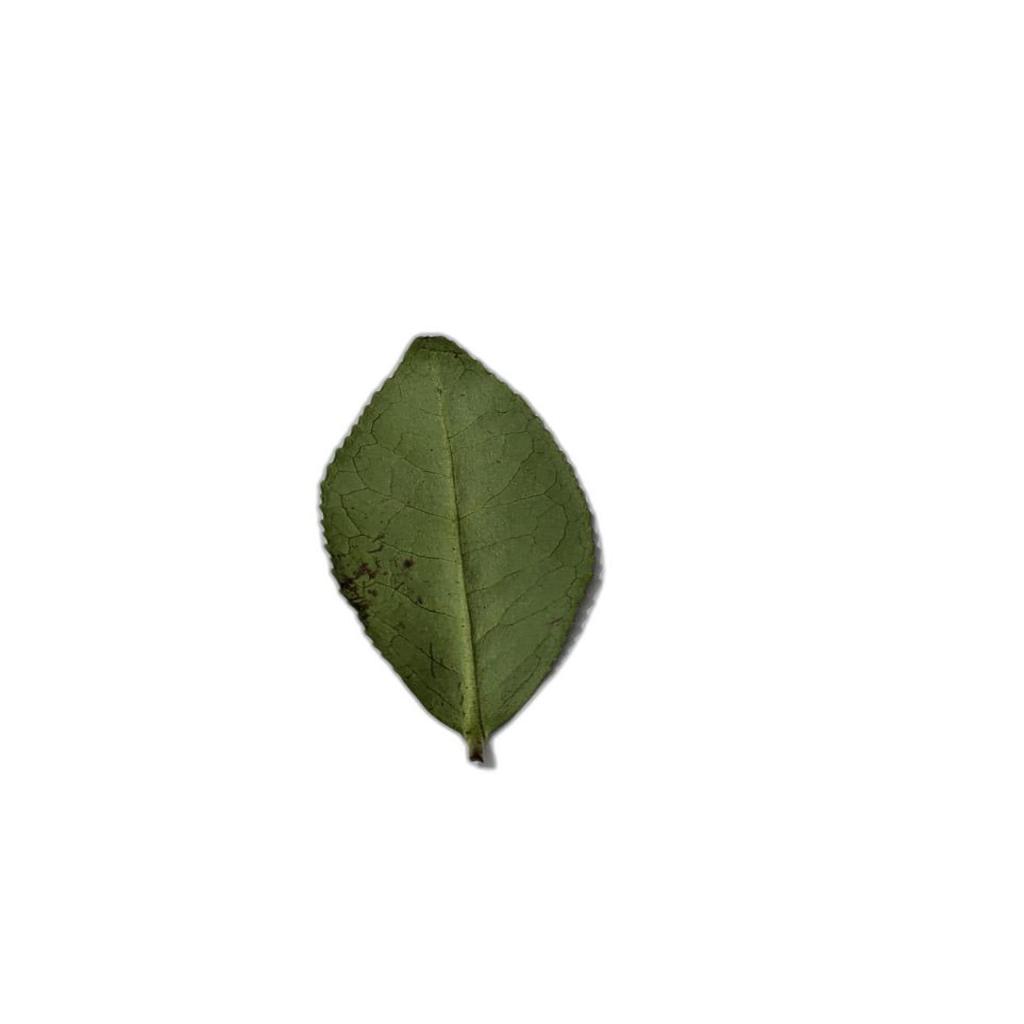
Label: Healthy